Los Gaiteros de San Jacinto

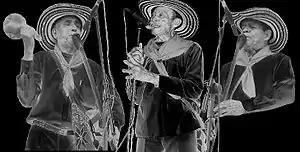
Los Gaiteros de San Jacinto: Nicolas Hernandez, Juancho Fernández, y Toño García

Los Gaiteros de San Jacinto are a Colombian traditional folkloric cumbia group formed in the Caribbean Region of Colombia which have been active since 1940. Their folkloric music preserves the traditional rhythms and sounds product of a mixture of the Colombian Indigenous, Spanish and Afro-Colombian heritage.